Kulturfabrik Esch-sur-Alzette

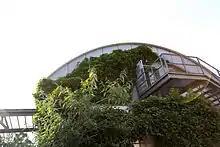
The Kulturfabrik

The Kulturfabrik is used as a cultural centre for artist residencies and as a platform for sustainable development.